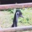
Label: bird